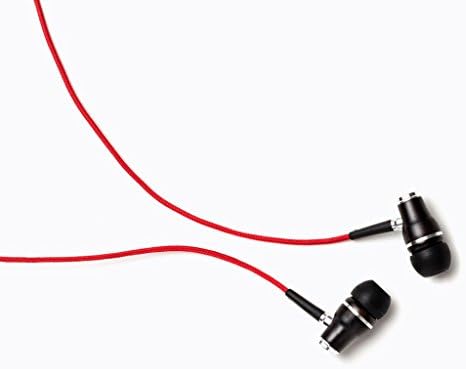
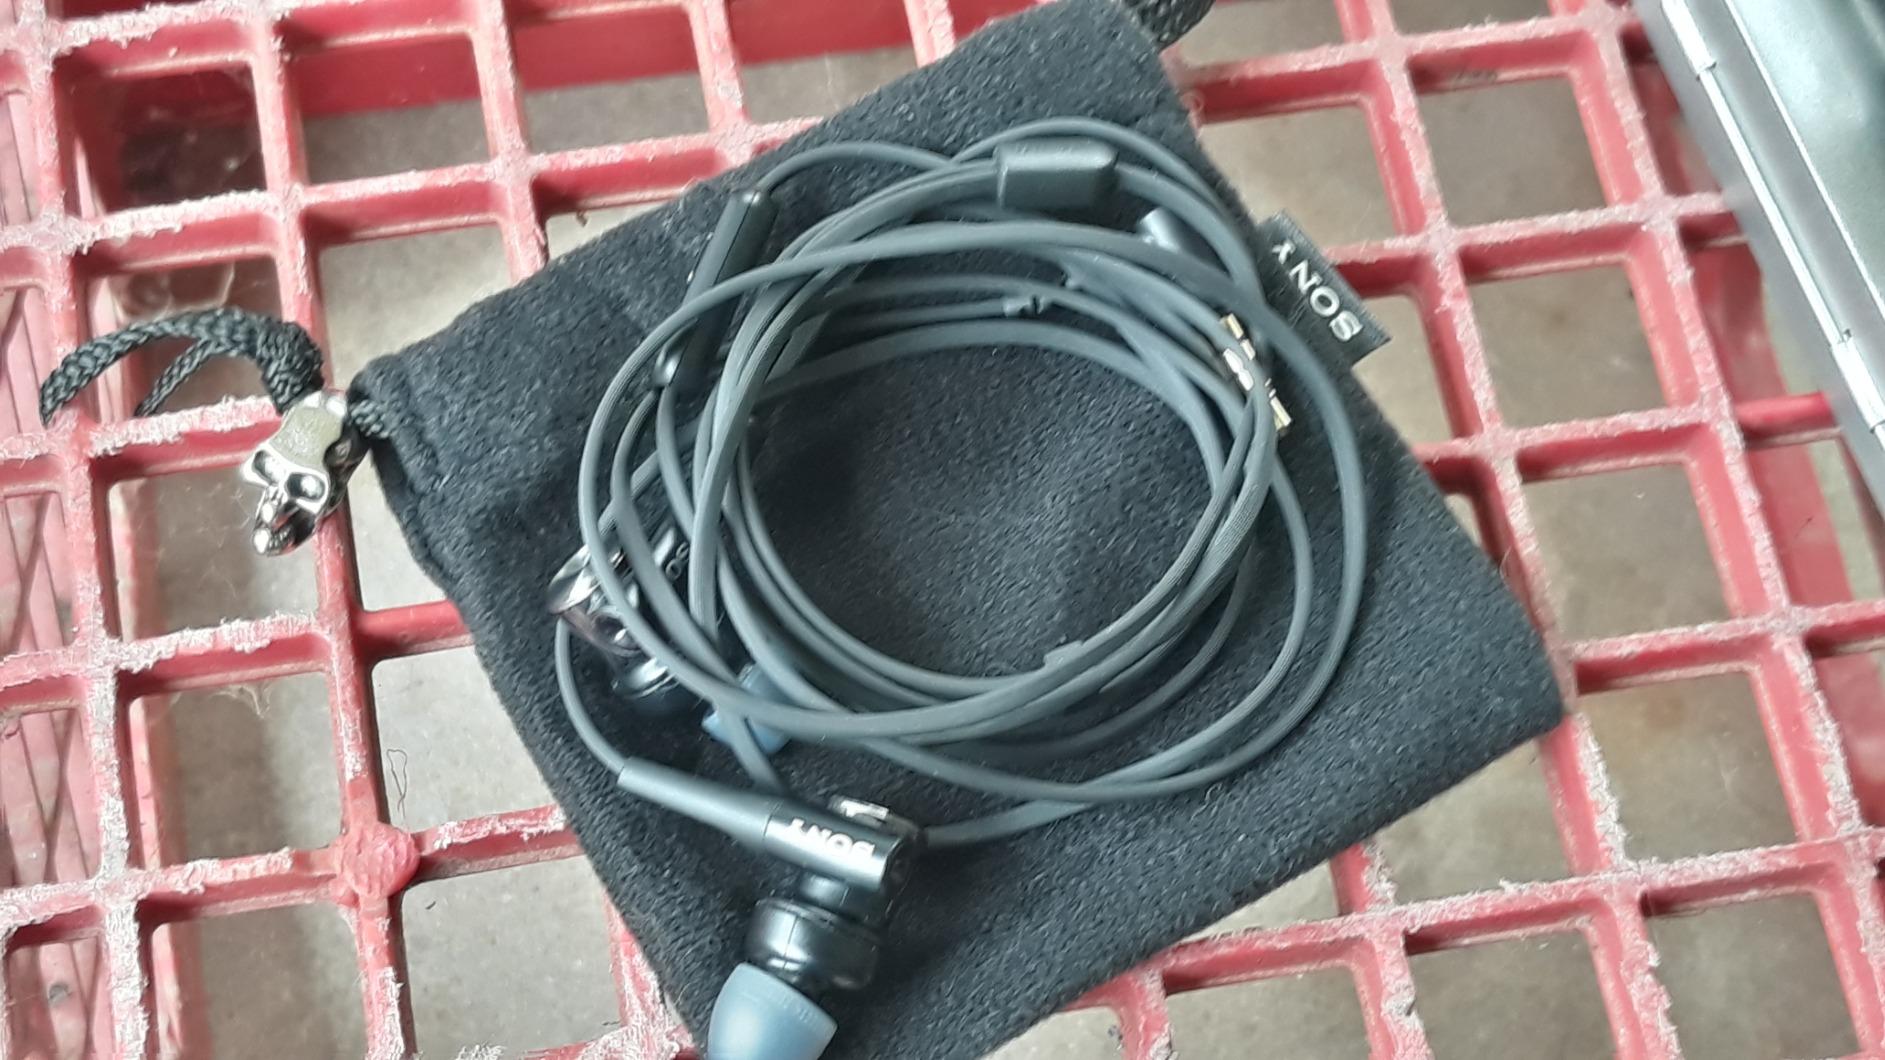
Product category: headphones
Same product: no